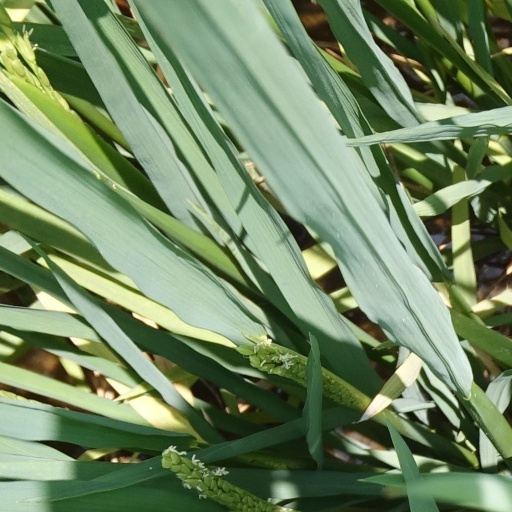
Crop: rice